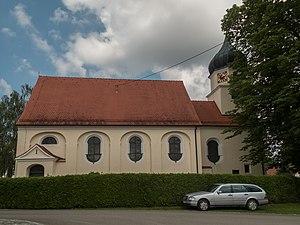
Berkheim est une commune de Bade-Wurtemberg, située dans l'arrondissement de Biberach, dans la région Donau-Iller, dans le district de Tübingen.